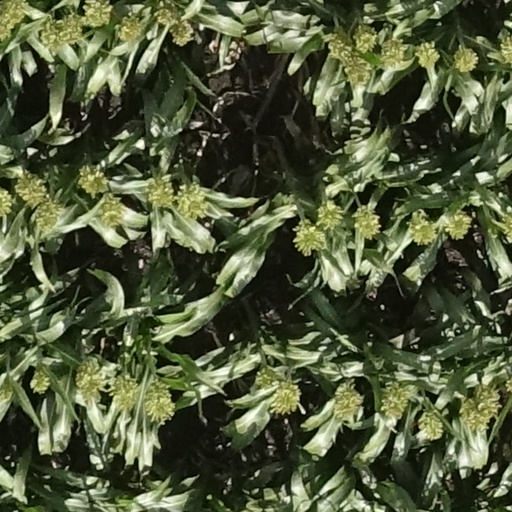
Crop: sorghum